Question: Please indicate a possible affordance area of baseball bat that can be used for hitting
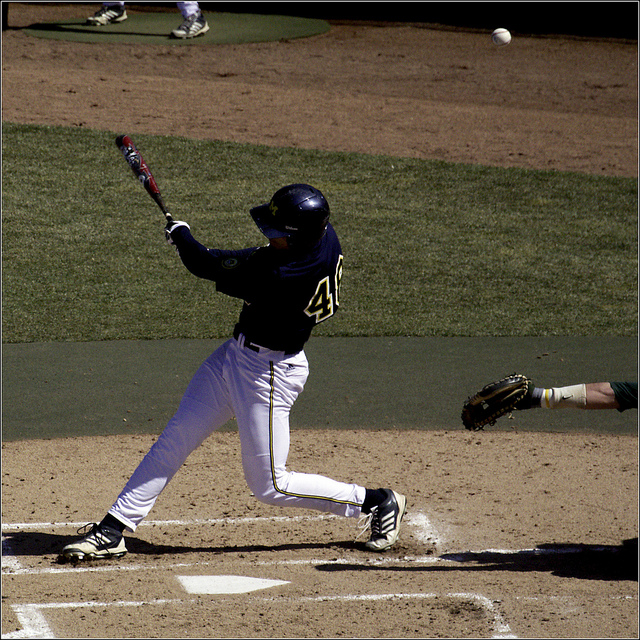
Answer: [115.5, 139.5, 153.5, 184.5]